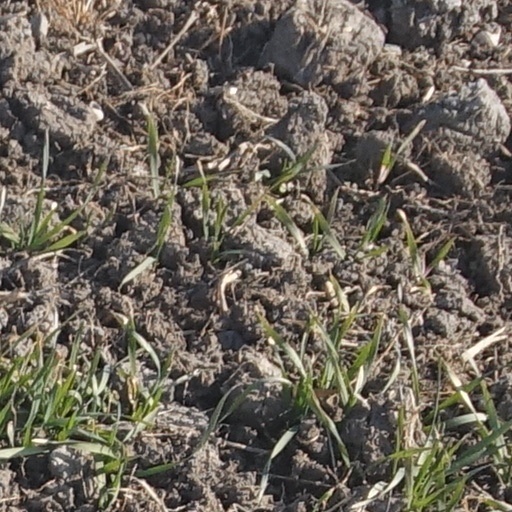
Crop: wheat